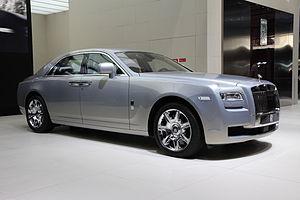
Le marché automobile est souvent analysé sous forme de segments ou catégories de voitures, qui indiquent le positionnement de chaque modèle sur le marché. Ces derniers sont en général catégorisés en fonction de la taille ou de l'usage du véhicule. Les grands constructeurs généralistes s'efforcent de présenter une voiture dans chaque segment ou presque. Il n'existe pas une catégorisation officielle mais plutôt des usages principalement pour les constructeurs ou les loueurs automobiles.
La Ghost est une automobile du constructeur britannique Rolls-Royce, filiale du groupe allemand BMW. Il s'agit de la deuxième Rolls-Royce créée sous la direction de BMW.